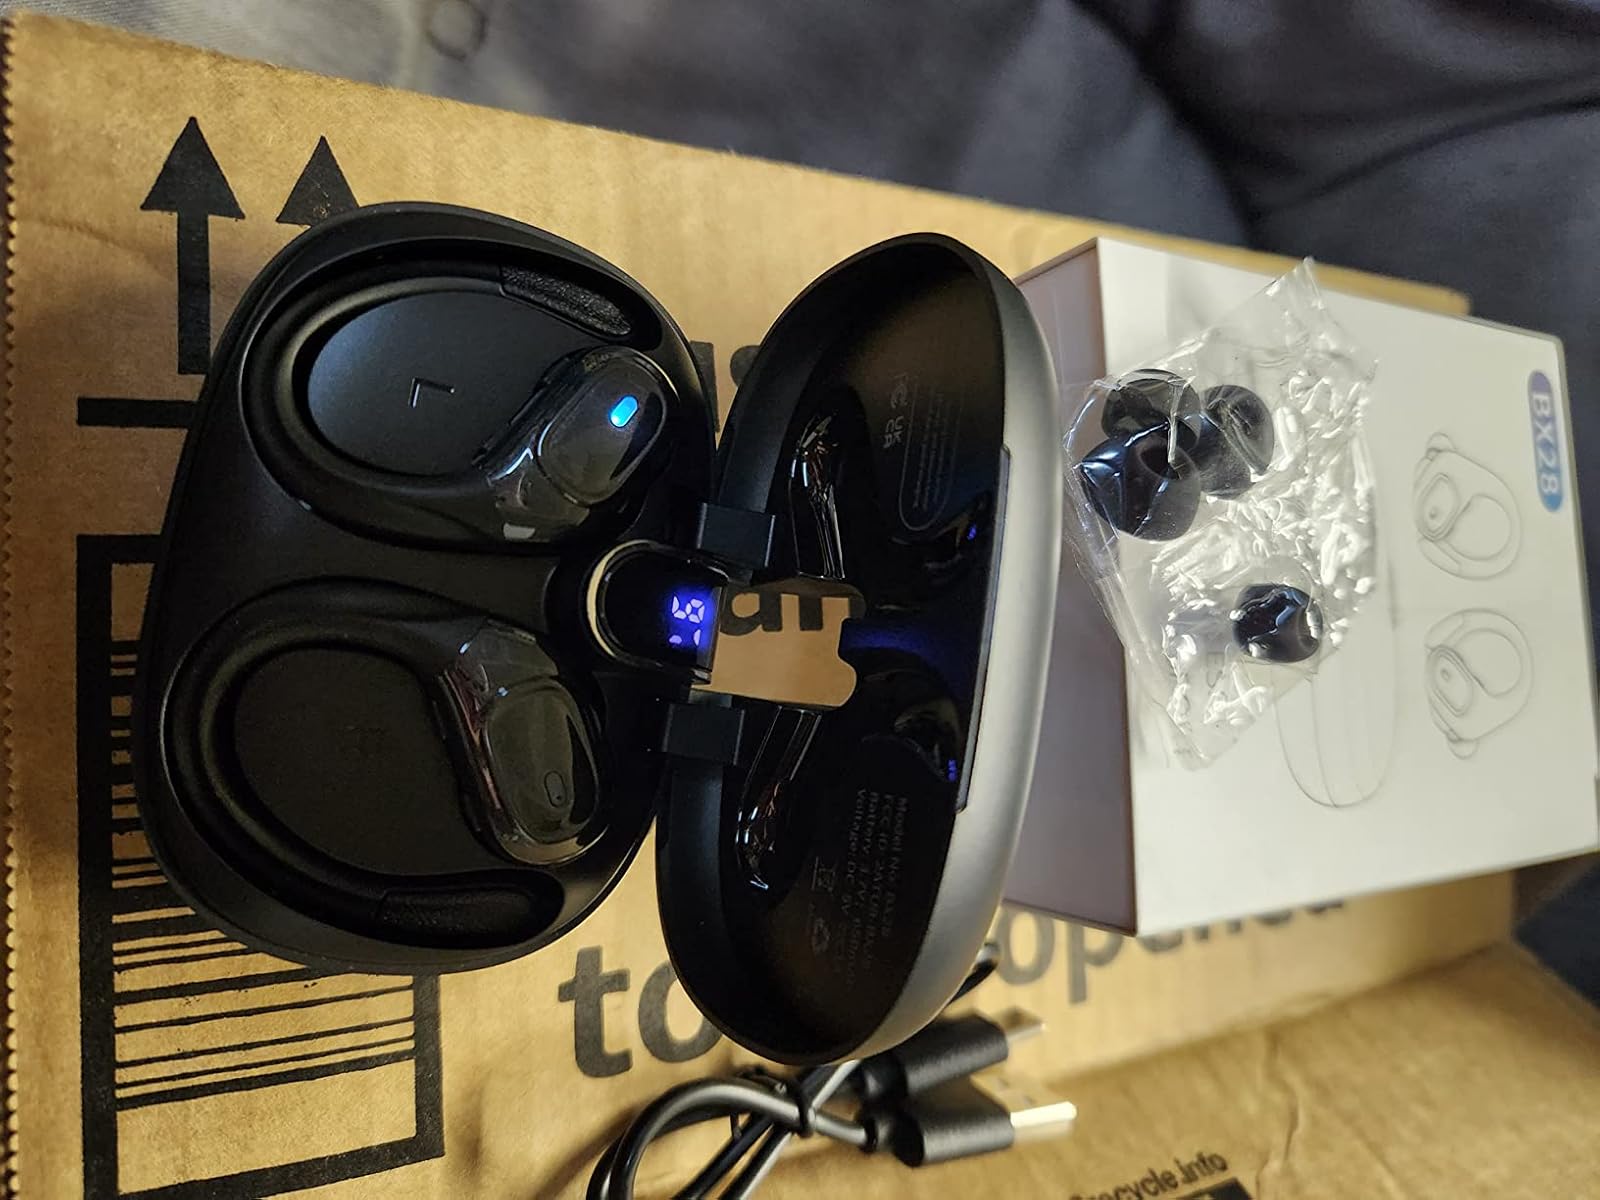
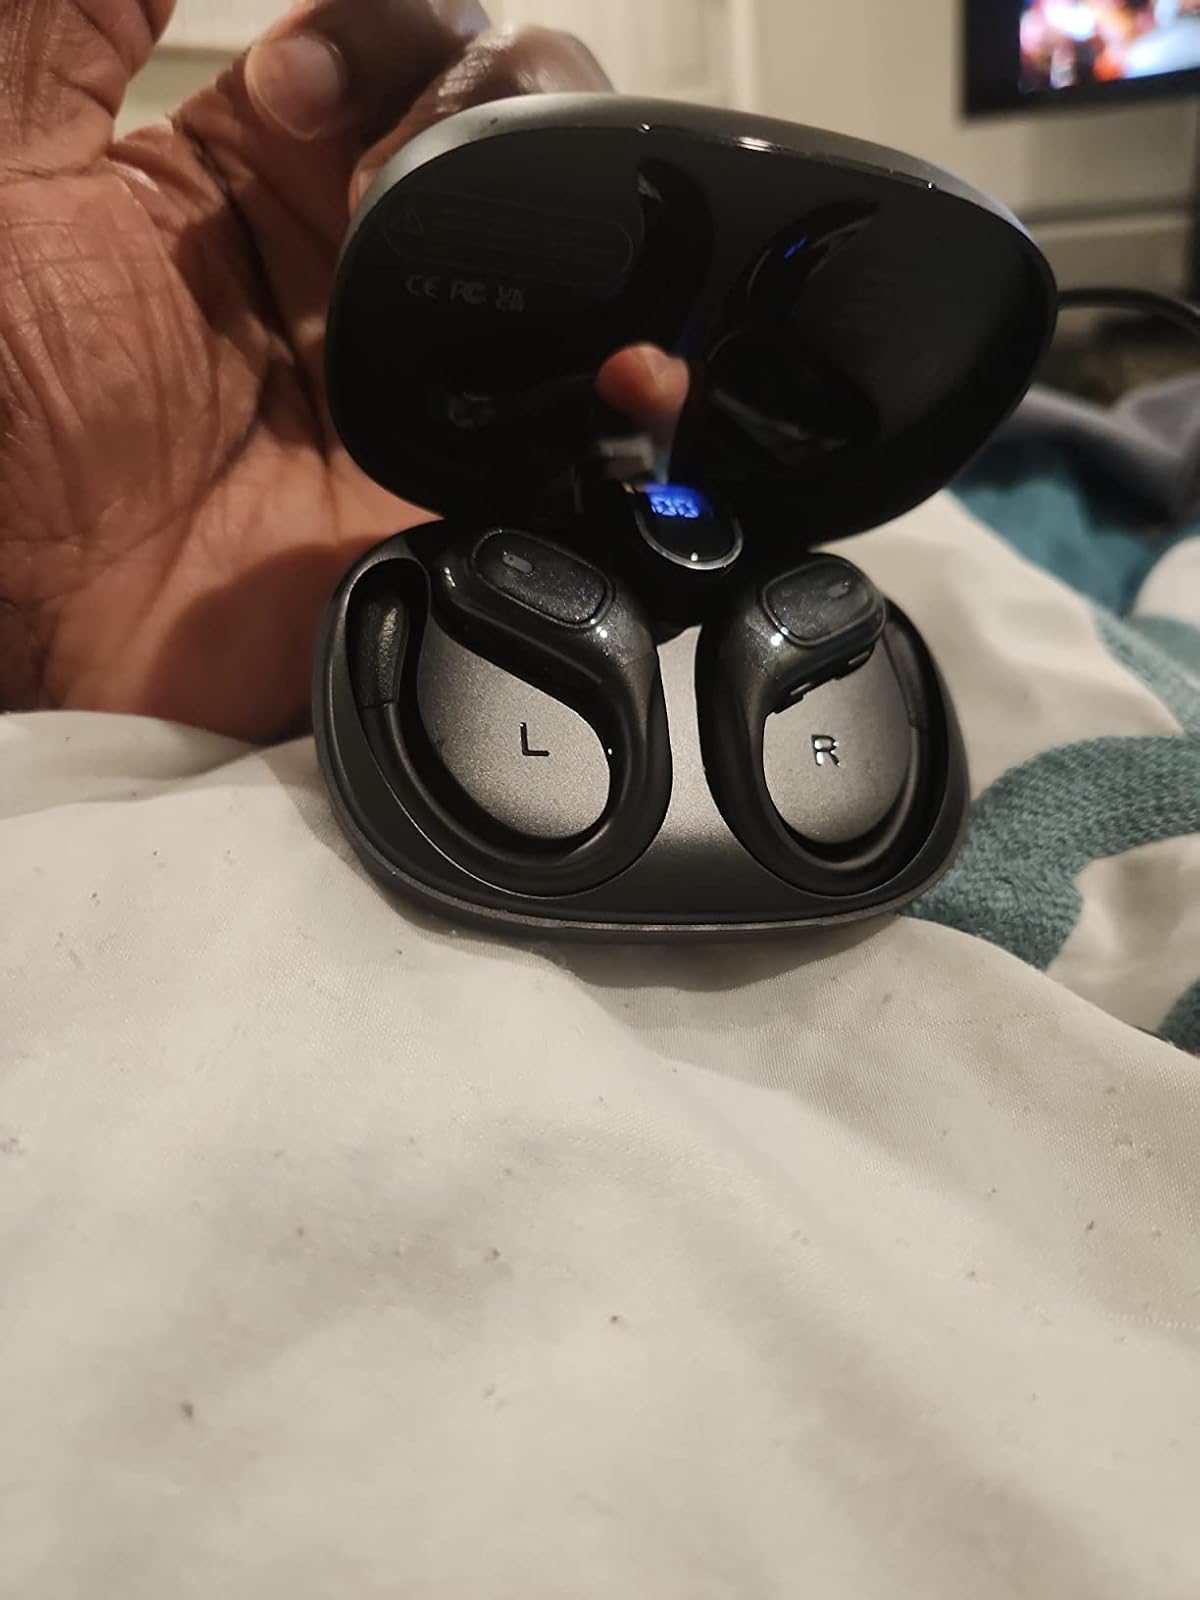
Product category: earbuds
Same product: yes